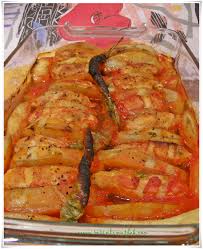
Yemek: izmir_kofte